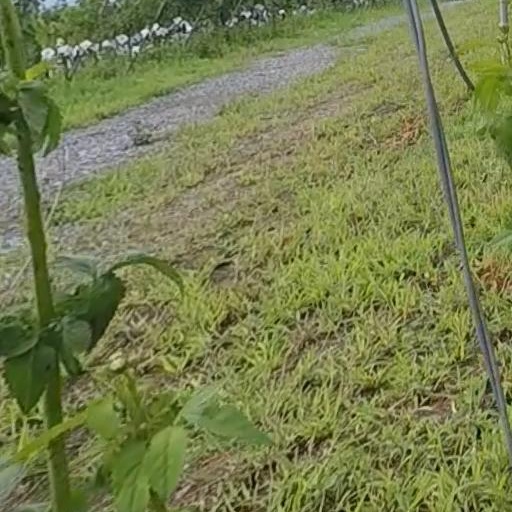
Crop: grape